Ikitsuki, Nagasaki

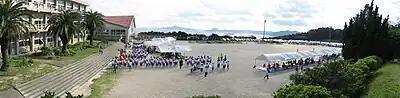
As with multiple small communities, the schools serve as a social anchor, with most residents of the island having attended Ikitsuki Junior High School.

There are two elementary schools on Ikitsuki: Ikutsuki Elementary School (生月小学校) and Yamada Elementary School (山田小学校). There is one junior high – Ikutsuki Middle School (生月中学校). There is no high school; children are required to commute off of the island. A number of them go to high schools in the surrounding communities (Hirado, Tabira, Shikamachi), while a few venture all the way to more academically rigorous high schools in Sasebo and Nagasaki, the two largest cities in Nagasaki Prefecture.